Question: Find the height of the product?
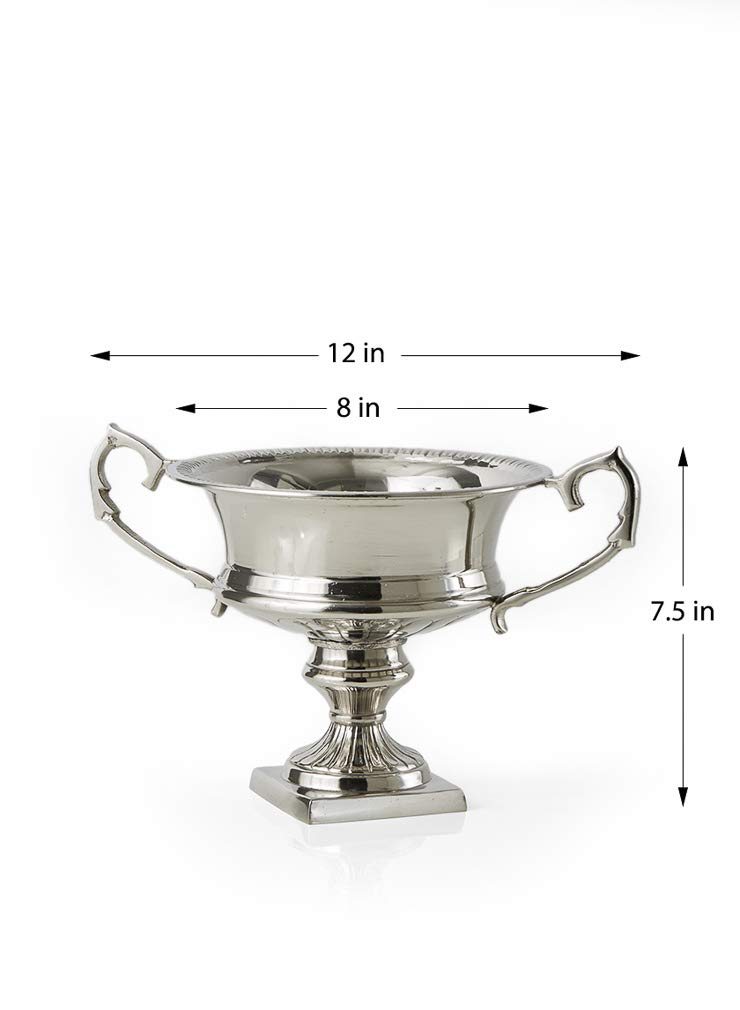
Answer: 7.5 inch